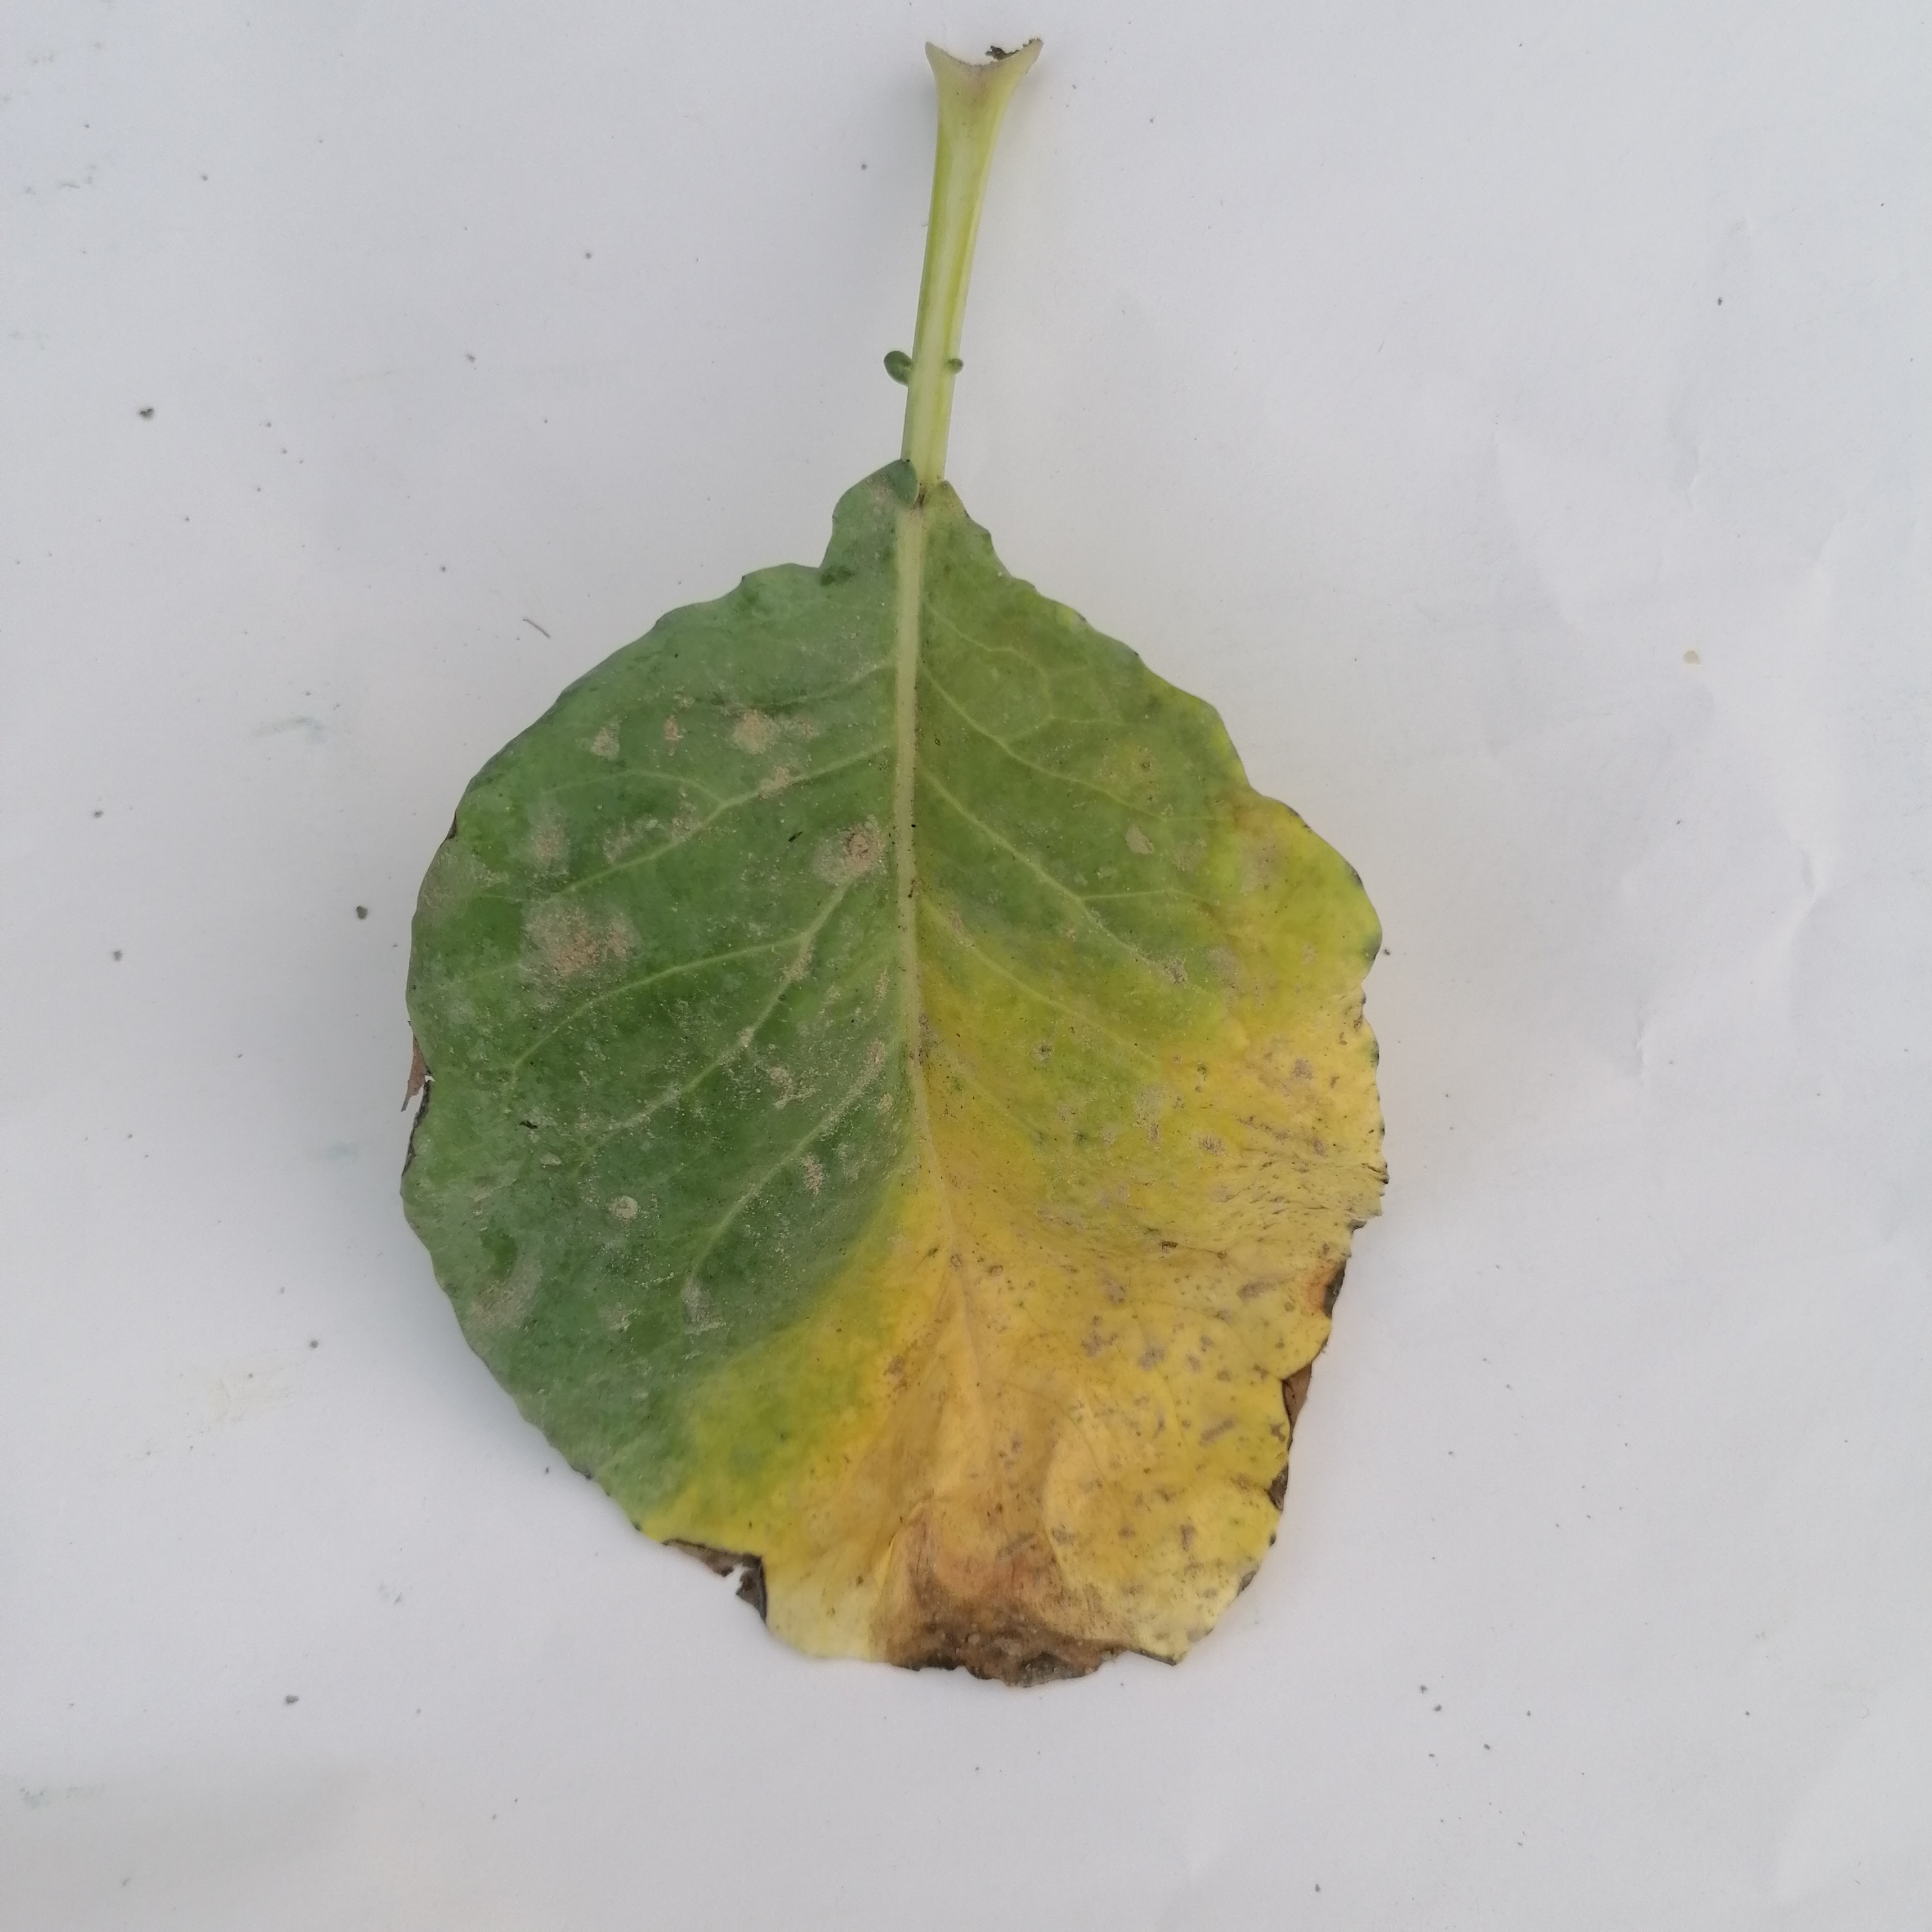
Label: Black Rot